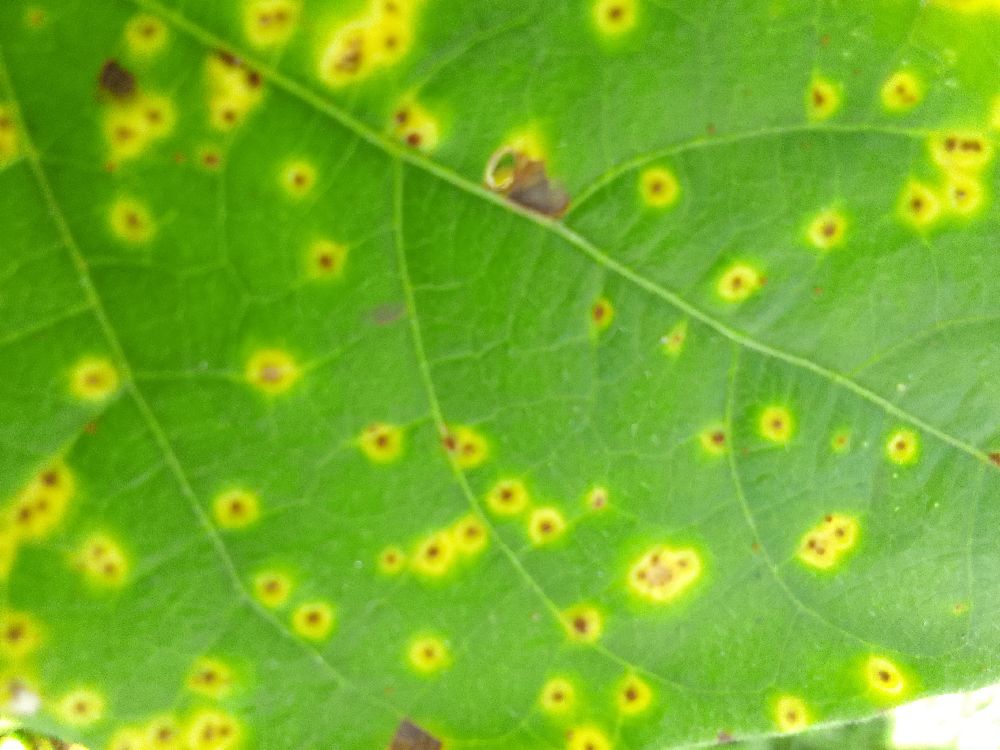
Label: rust